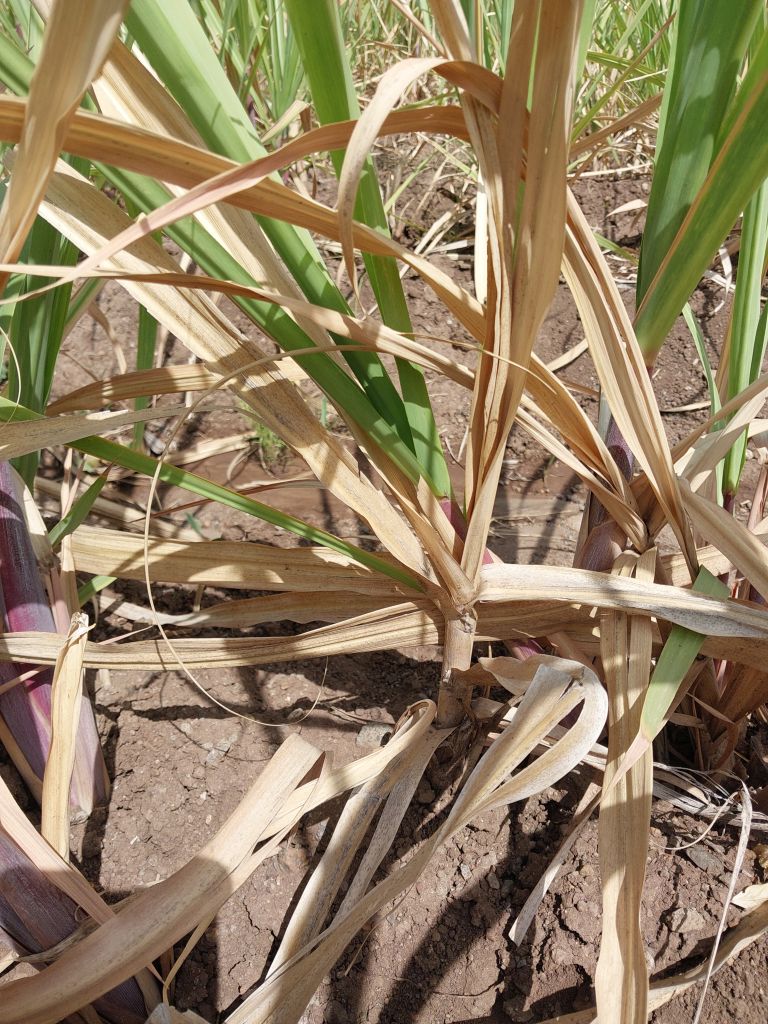
Label: Dried